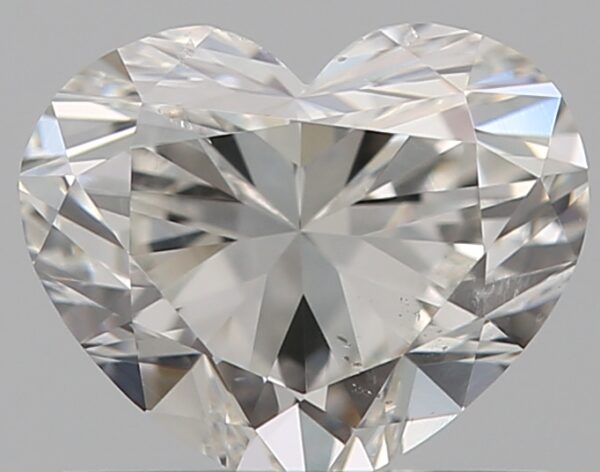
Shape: heart
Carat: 0.7
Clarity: SI1
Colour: G
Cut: VG
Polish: EX
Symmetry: GD
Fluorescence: N
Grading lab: GIA
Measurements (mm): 5.15 x 6.2 x 3.66